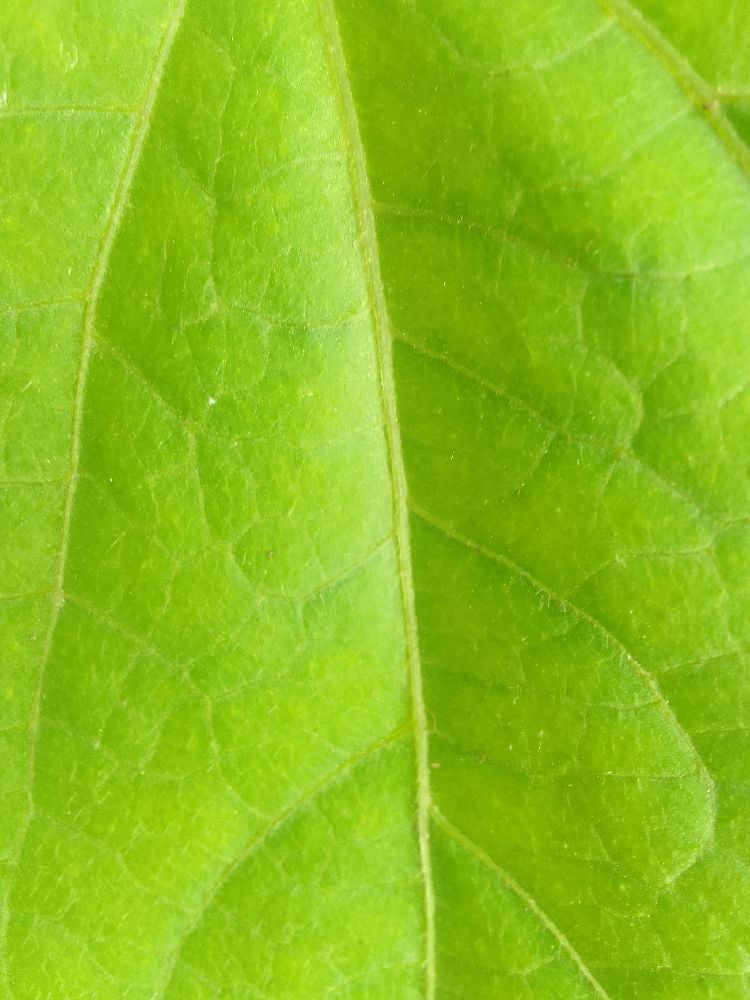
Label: healthy